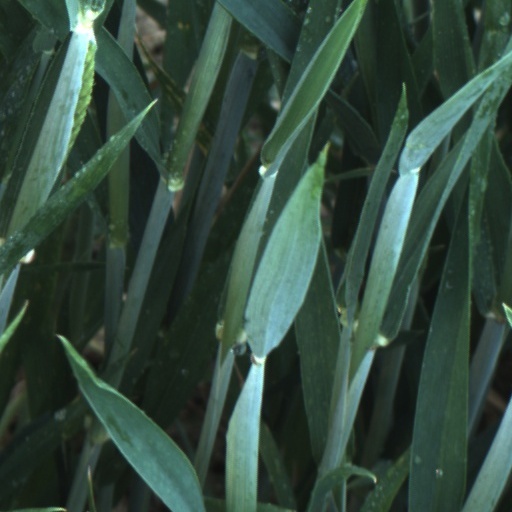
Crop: wheat